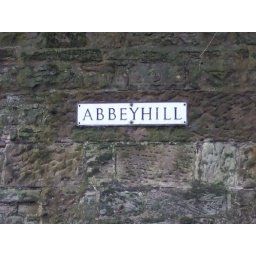
Street sign for Abbeyhill in Edinburgh, between the top of Leith and Meadowbank, my old stomping ground